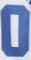
Number: 0